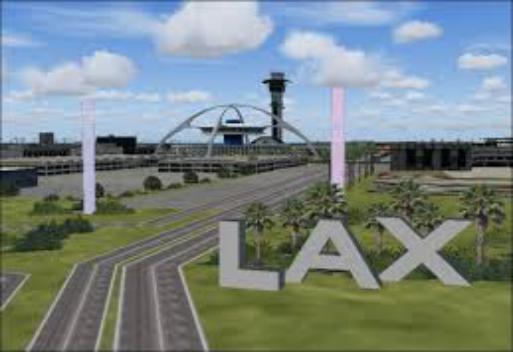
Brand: Los Angeles International Airport
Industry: Transportation